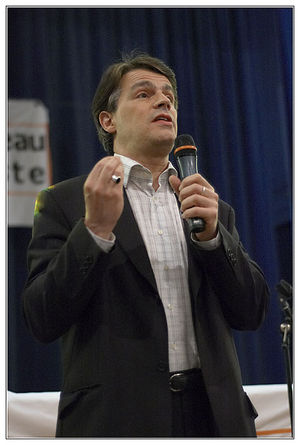
Patrick Bloche
Patrick Bloche
Patrick Bloche er en fransk politiker. Han repræsenterer Parti Socialiste.